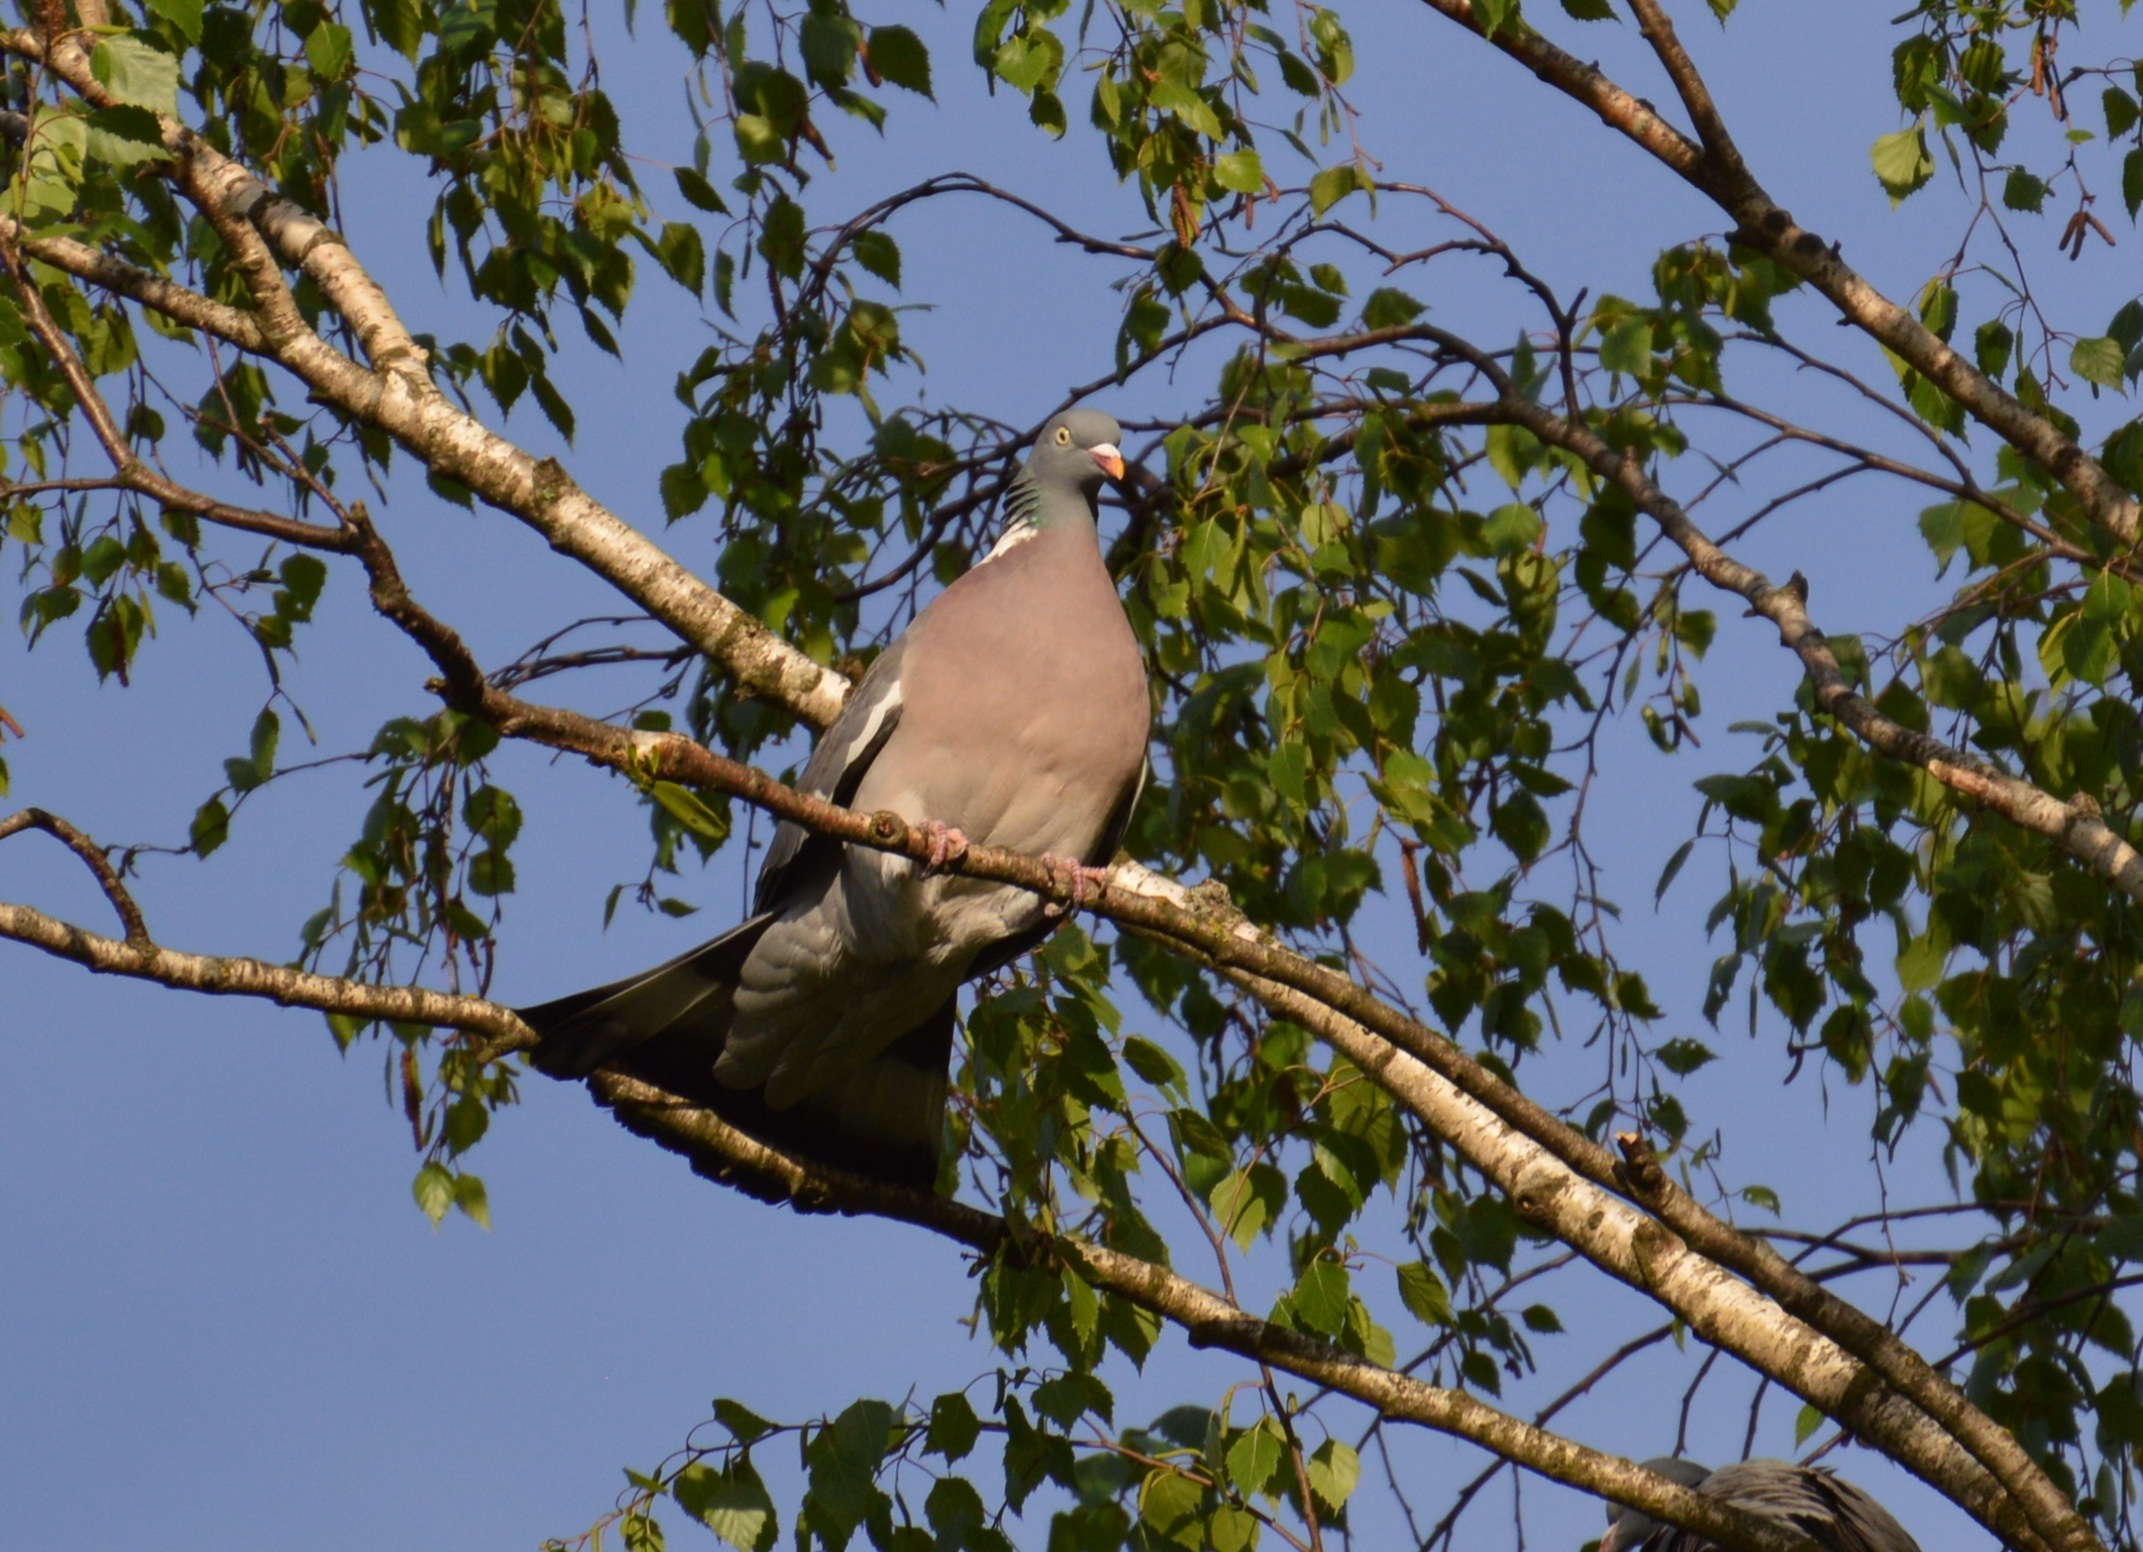
tree, nature, branch, bird, wildlife, fauna, plumage, sunny, grey, dove, vertebrate, animal world, wildlife photography, perching bird